David Greaves

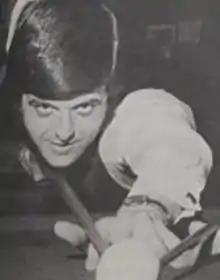
Greaves in 1971

David Greaves (1 September 1946 – 5 October 2019) was an English professional snooker player.